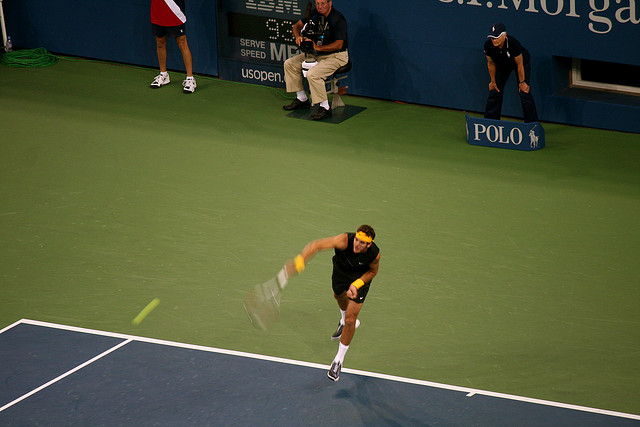
một người đàn ông đang nhảy lên để đánh quả bóng tennis